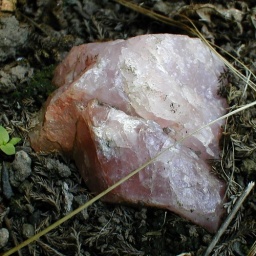
A pretty pink rock in my mom's backyard flower garden